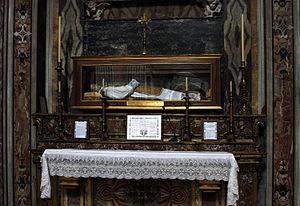
André Avellin né à Castronuovo di Sant'Andrea en 1521 dans la région de Basilicate dans l'Italie méridionale et mort à Naples en 1608, est un prêtre catholique de l'ordre des théatins reconnu saint par l'Église catholique.